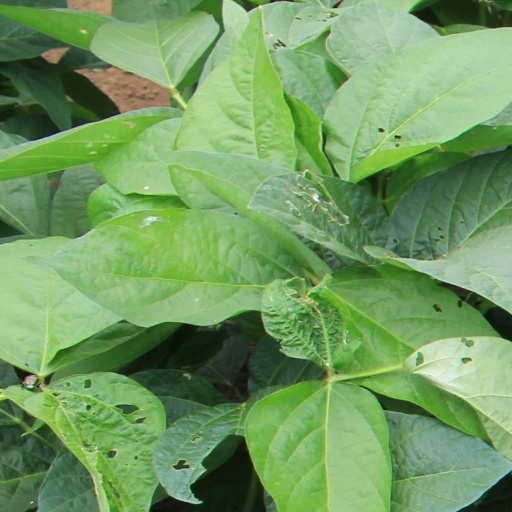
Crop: soybean